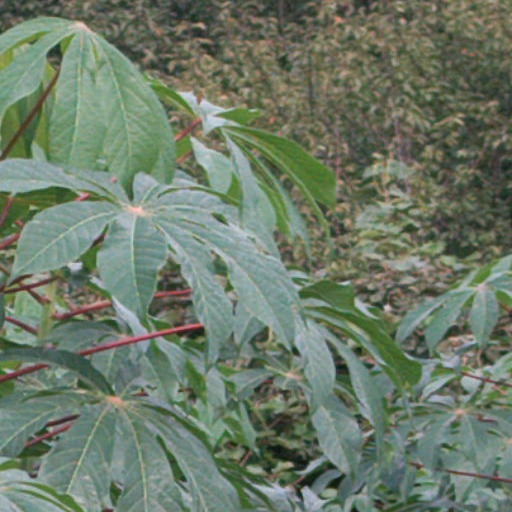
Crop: cassava